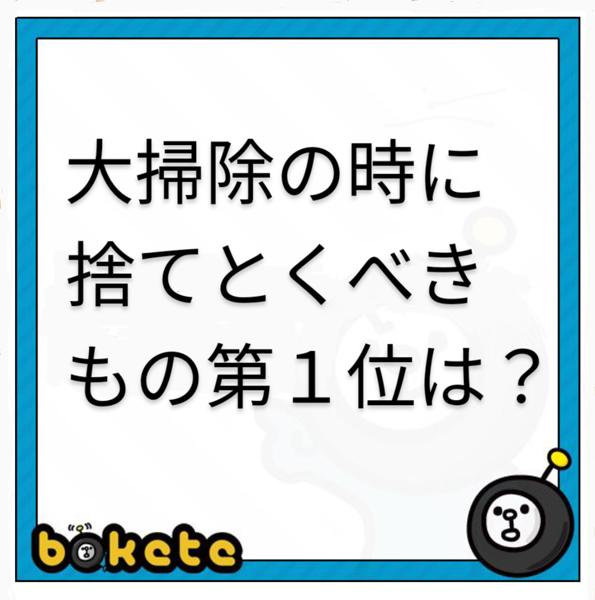
回答: 去年の大掃除の時に結局使わなかった掃除道具